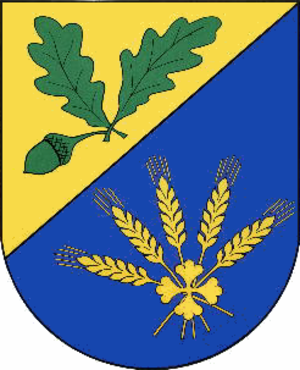
Moorweg
Coat of arms of Moorweg
Moorweg er en kommune i Samtgemeinde Esens i Landkreis Wittmund, i den nordvestlige del af den tyske delstat Niedersachsen.